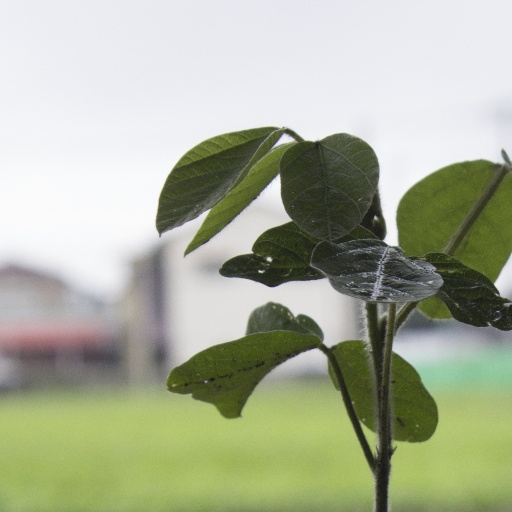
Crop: soybean